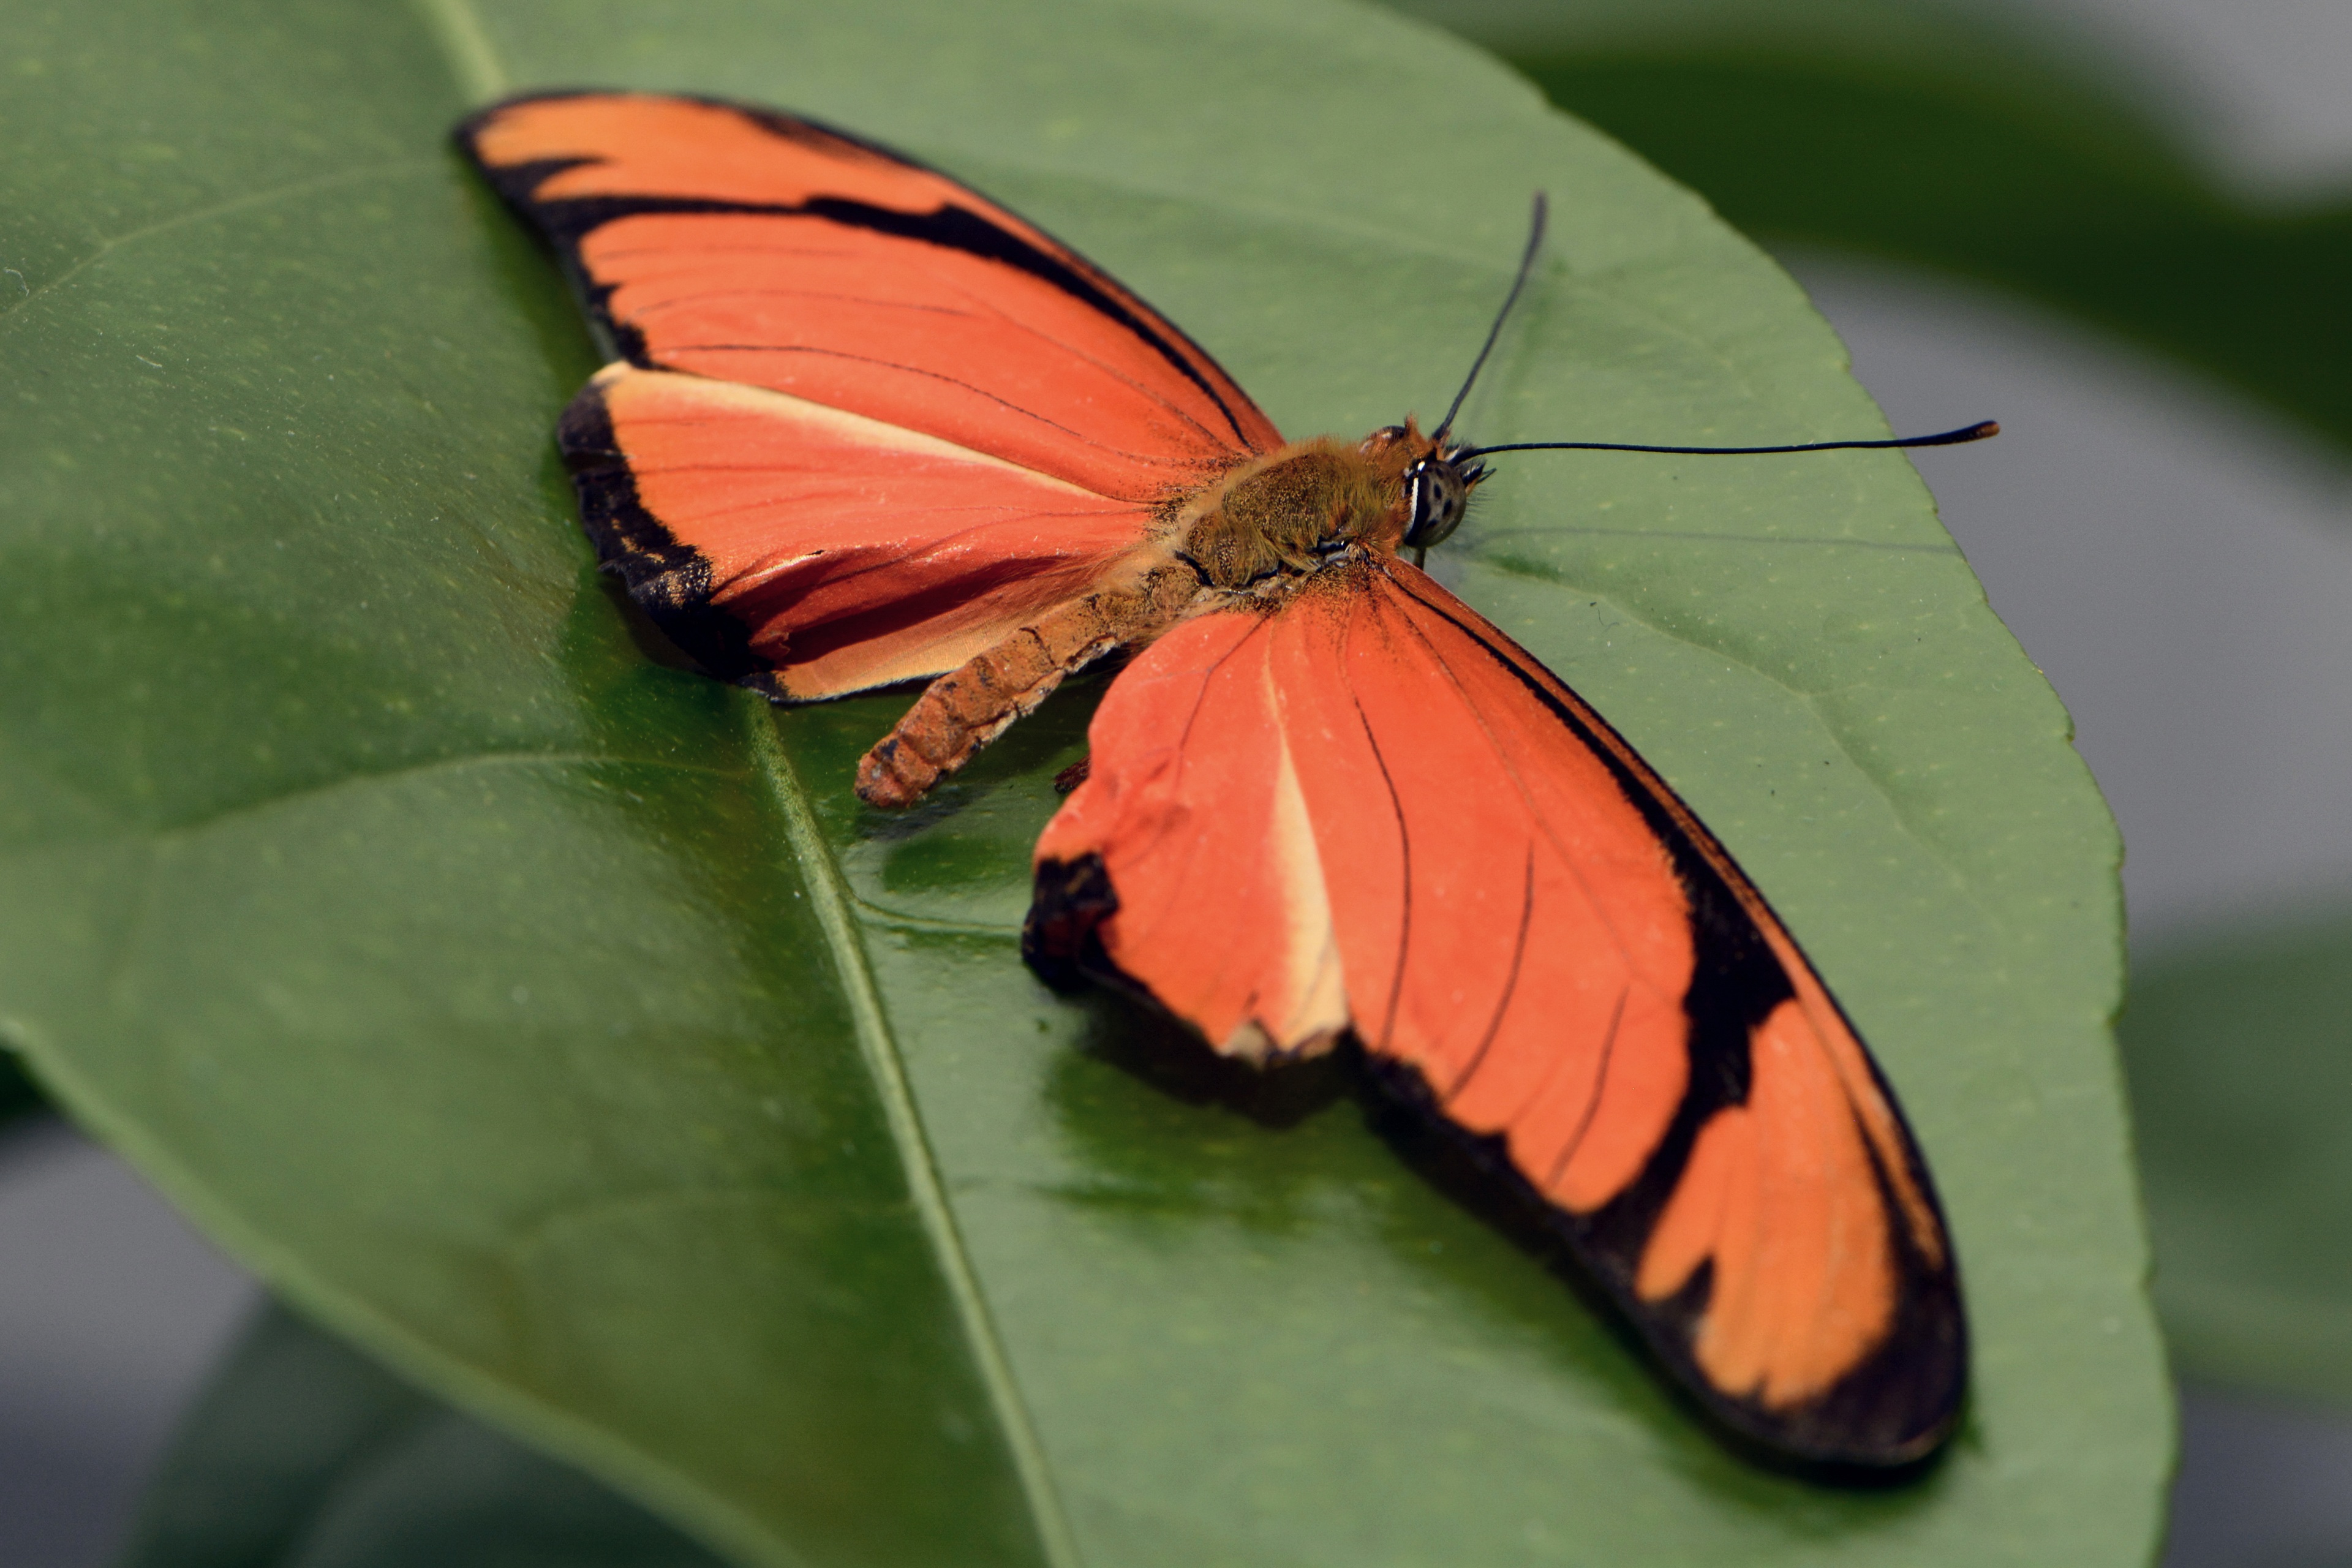
nature, wing, leaf, flower, petal, animal, fly, orange, insect, small, butterfly, black, close, fauna, invertebrate, close up, monarch butterfly, eyes, drawing, legs, head, creature, animal world, nectar, pieridae, flight insect, macro photography, arthropod, pollinator, butterfly house, passionsblume butterfly, dryas julia, moths and butterflies, lycaenid, brush footed butterfly, colias